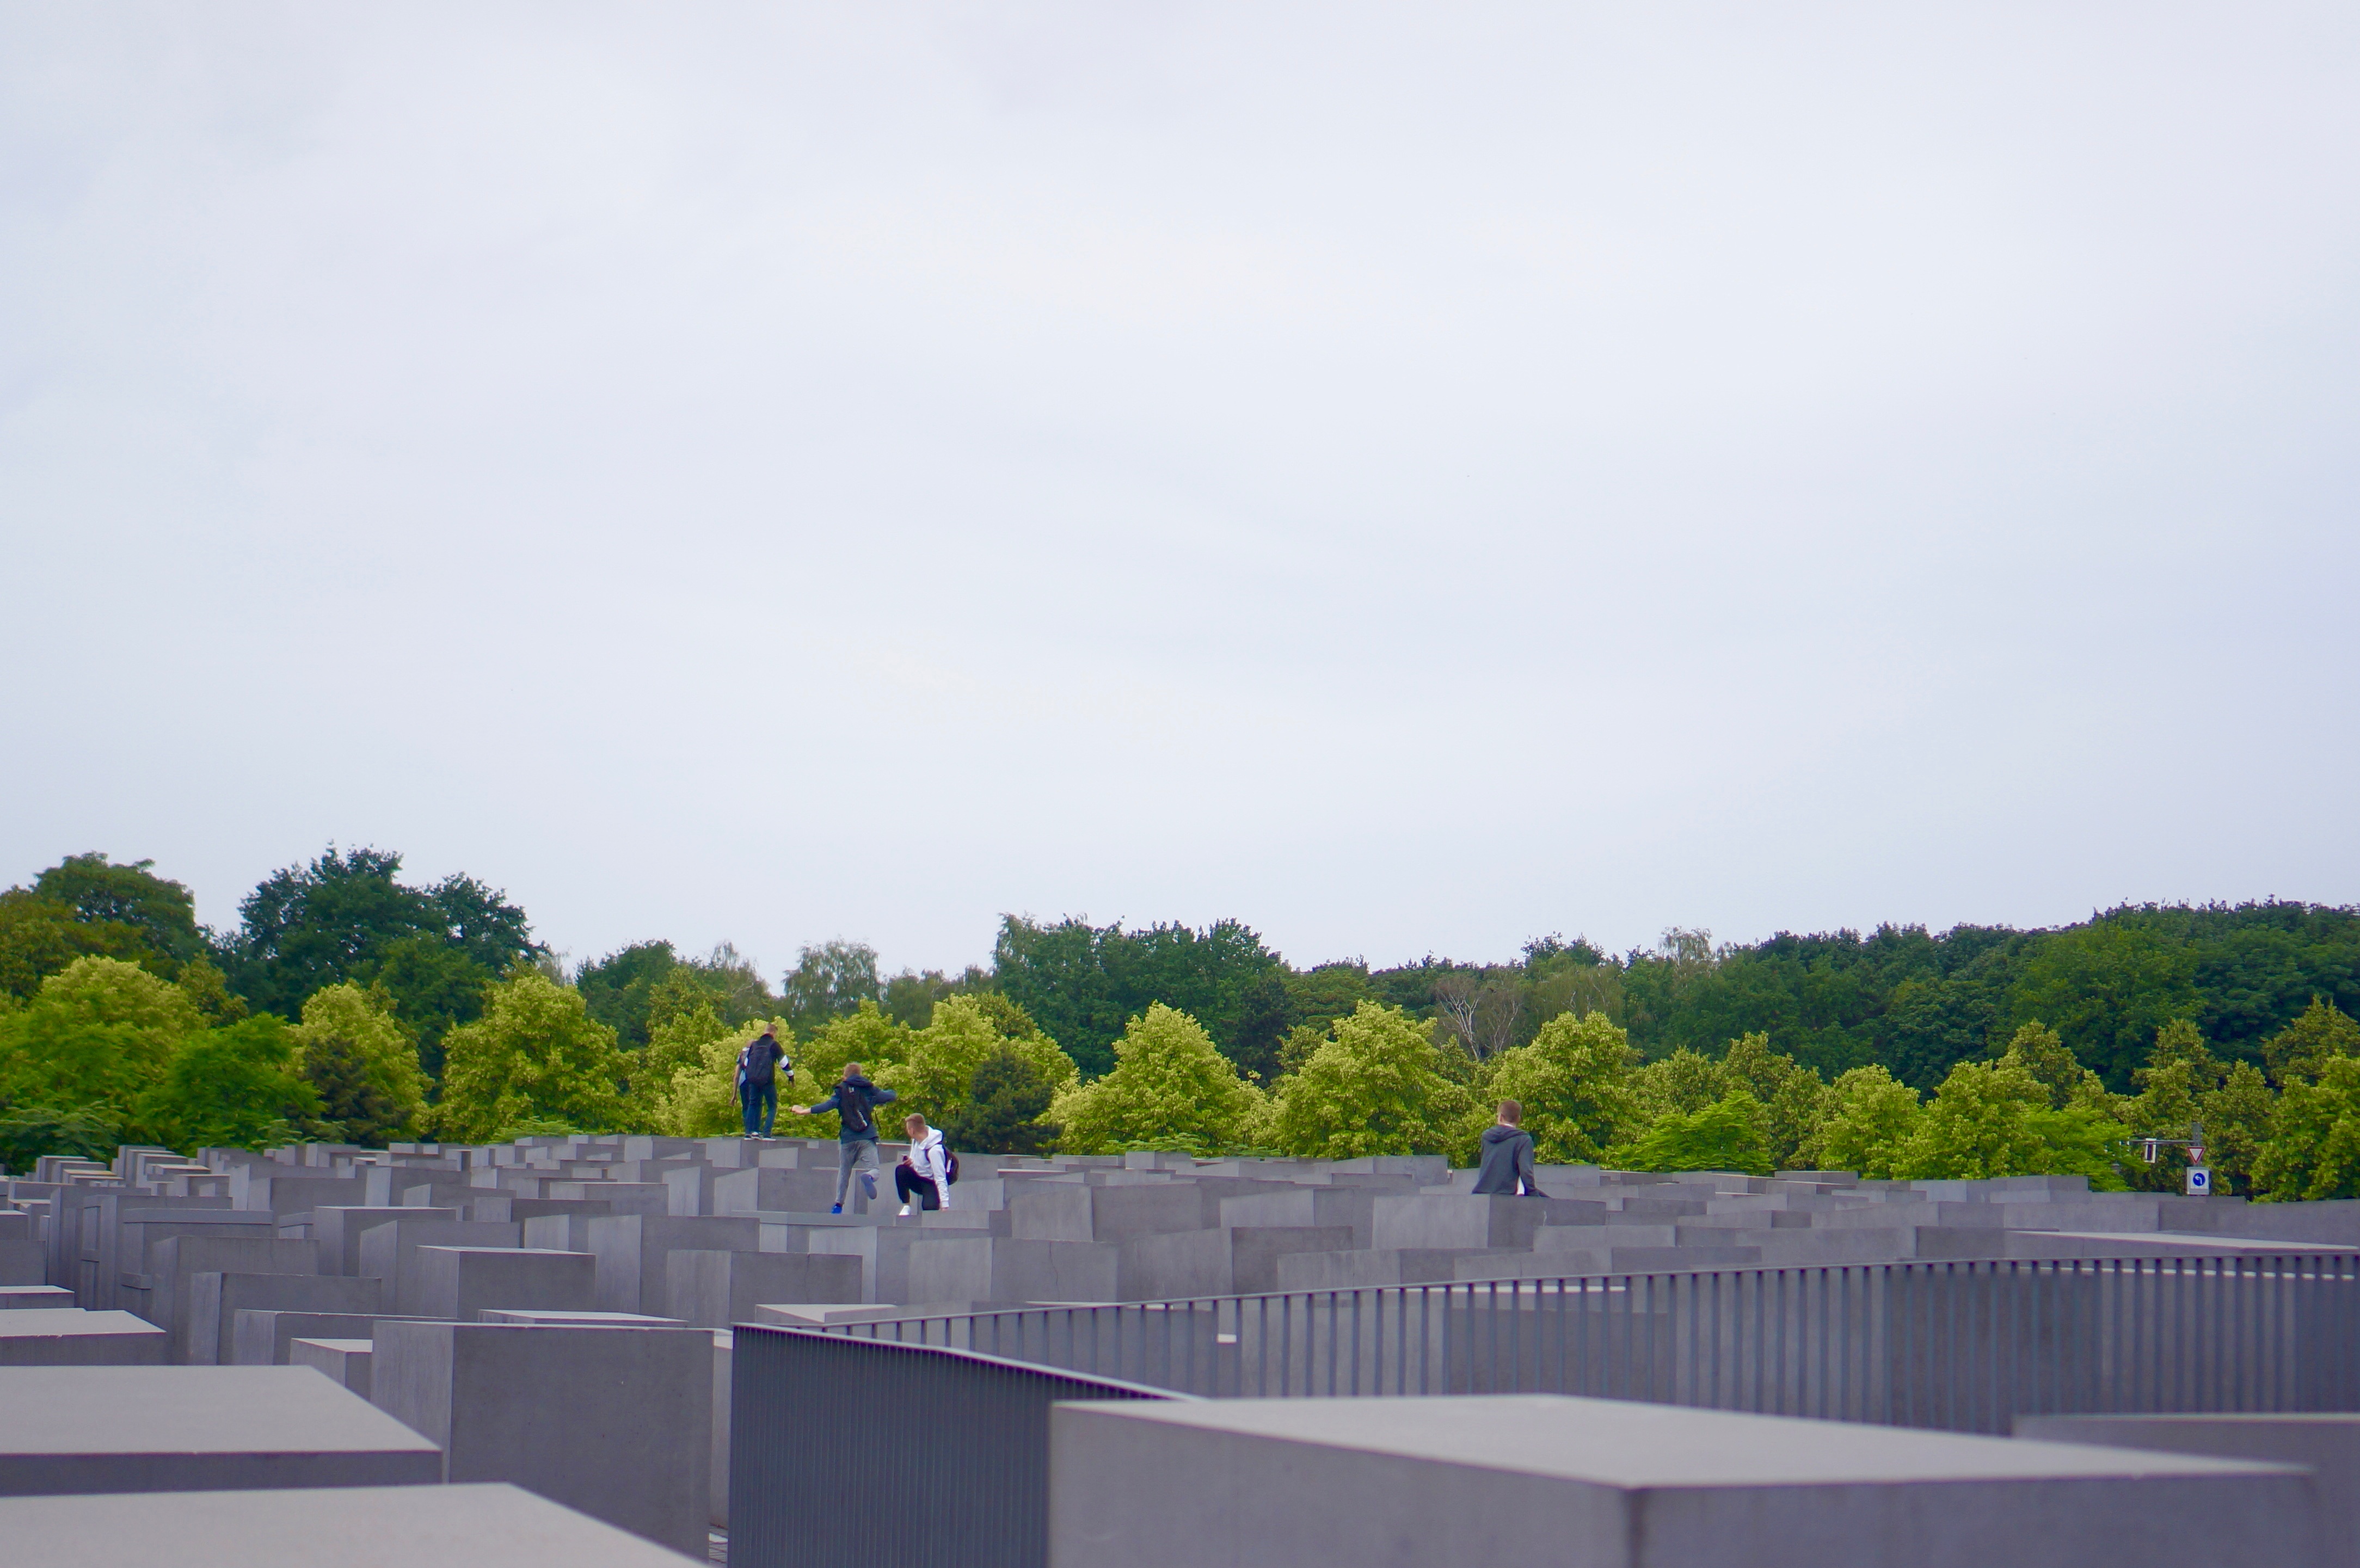
memorial, atmosphere of earth, outdoor structure